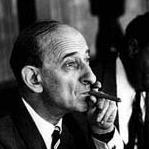
Age: 60